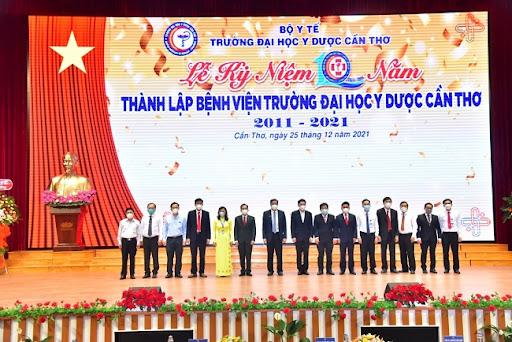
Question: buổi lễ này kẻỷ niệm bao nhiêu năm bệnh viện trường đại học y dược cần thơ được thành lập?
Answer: kỷ niệm 10 năm thành lập trường